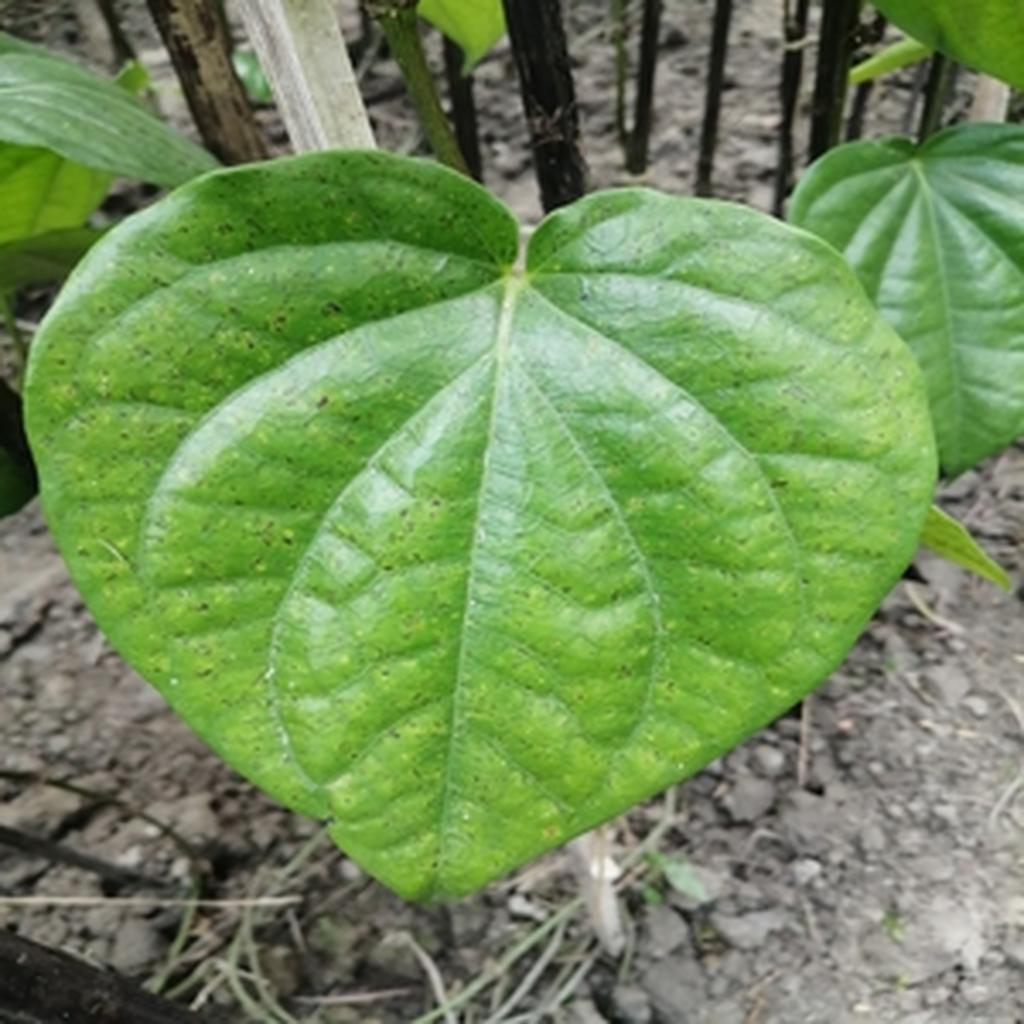
Label: Leaf_Spot